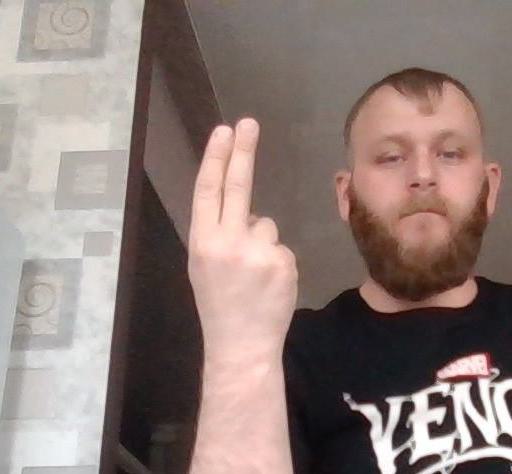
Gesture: two_up_inverted